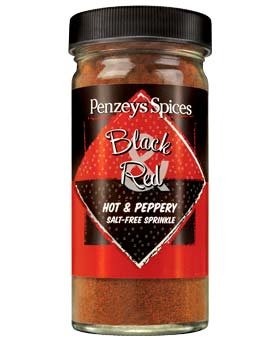
Item Name: Black and Red Spice By Penzeys Spices 2.5 oz 1/2 cup jar (Pack of 1)
Bullet Point 1: A blend of fresh ground Tellicherry black pepper and hot cayenne red pepper.
Bullet Point 2: Love To Cook - Cook To Love
Product Description: A blend of fresh ground Tellicherry black pepper and hot cayenne red pepper. Great whenever you want the robust flavor of Tellicherry black pepper but need extra heat. Perfect for the grilling season, since the heat of the grill mellows the red pepper heat a bit, for flavorful spicy chops, chicken, fish, shrimp kabobs and steaks. Try a sprinkle on scrambled eggs, creamy pasta or potato salad for a spicy change of pace. Hand-mixed from: Tellicherry Black Pepper and Cayenne Red Pepper.
Value: 2.5
Unit: Ounce

Price: 40.48